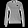
Label: Pullover